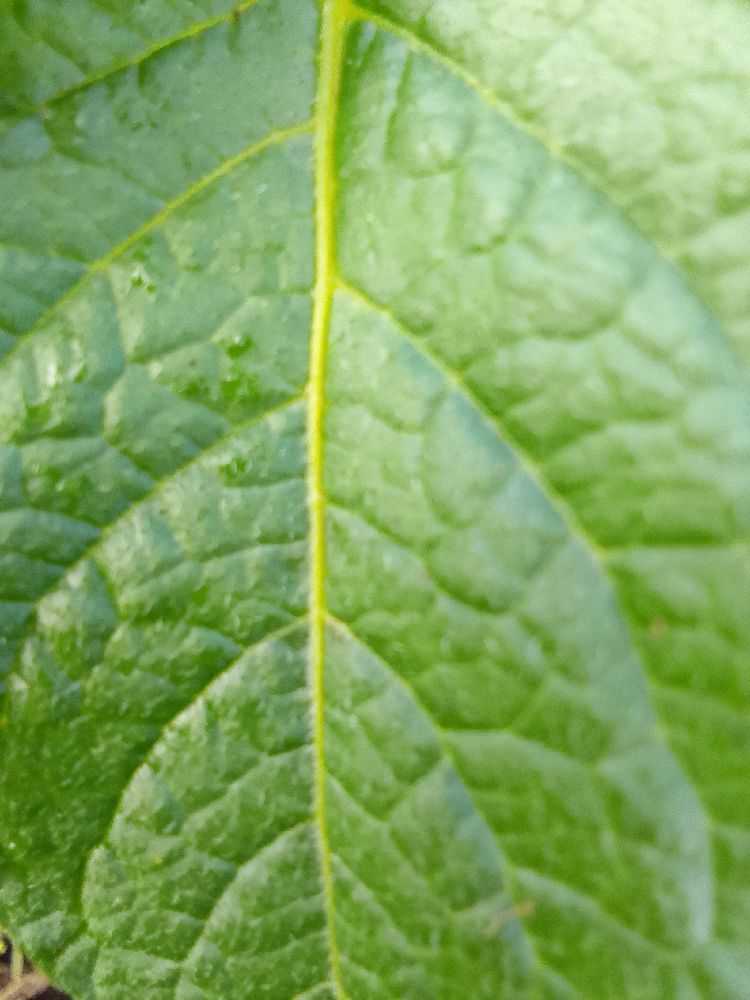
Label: Healthy